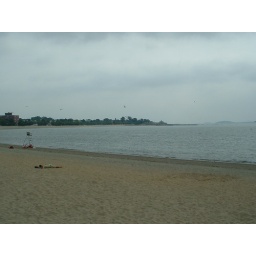
the bath houses are in the distance